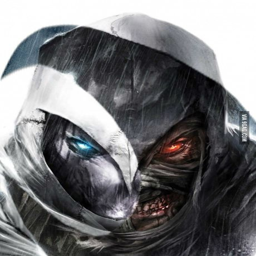
not enough people know comic book character